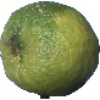
Label: limes